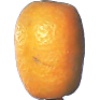
Label: Kumquats 1